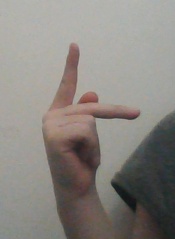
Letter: dha